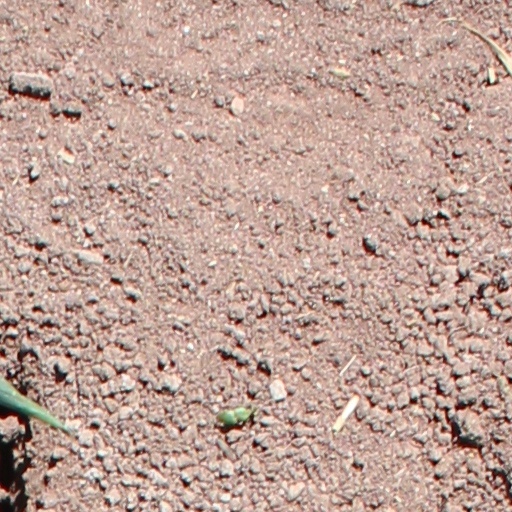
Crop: wheat